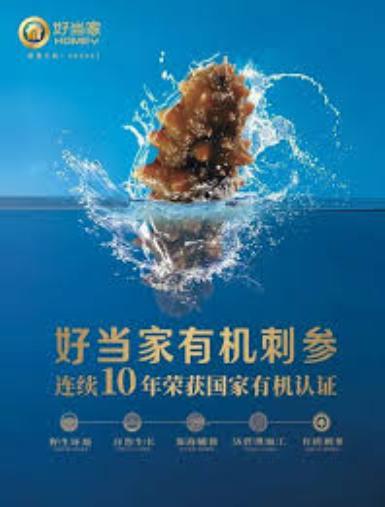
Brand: Homey
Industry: Food